Inselpark Arena

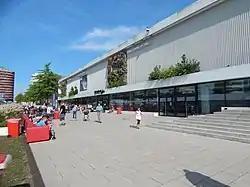
The Edel-optics.de Arena in August 2018

The Inselpark Arena (formerly knows as "Inselparkhalle" and "edel-optics.de Arena") is a multi-function sports facility in the Wilhelmsburg district of Hamburg with a sports hall and a swimming pool. The hall is the home venue of the first division basketball team Hamburg Towers. It is owned by the Benno and Inge Behrens Foundation, and operated by the InselAkademie Sport- und Schulungszentrum Wilhelmsburg GmbH.